Dainty damselfly

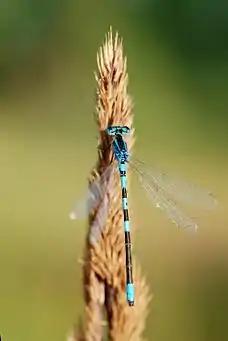

There are many factors contributing to the geographic movement of "C. scitulum" some of these include changing temperatures, land disruption and decreasing water levels. The number one cause of dispersal in dainty damselflies is rising temperatures as they tract their optimal thermal niche to new locations. In the 1990s the most northern edge of their range was located in northern France. Due to climate change though there has been an increased poleward distribution, and now the dainty damselfly's populations have expanded from historical ranges and has founded edge populations in a northward, eastward and westward direction.